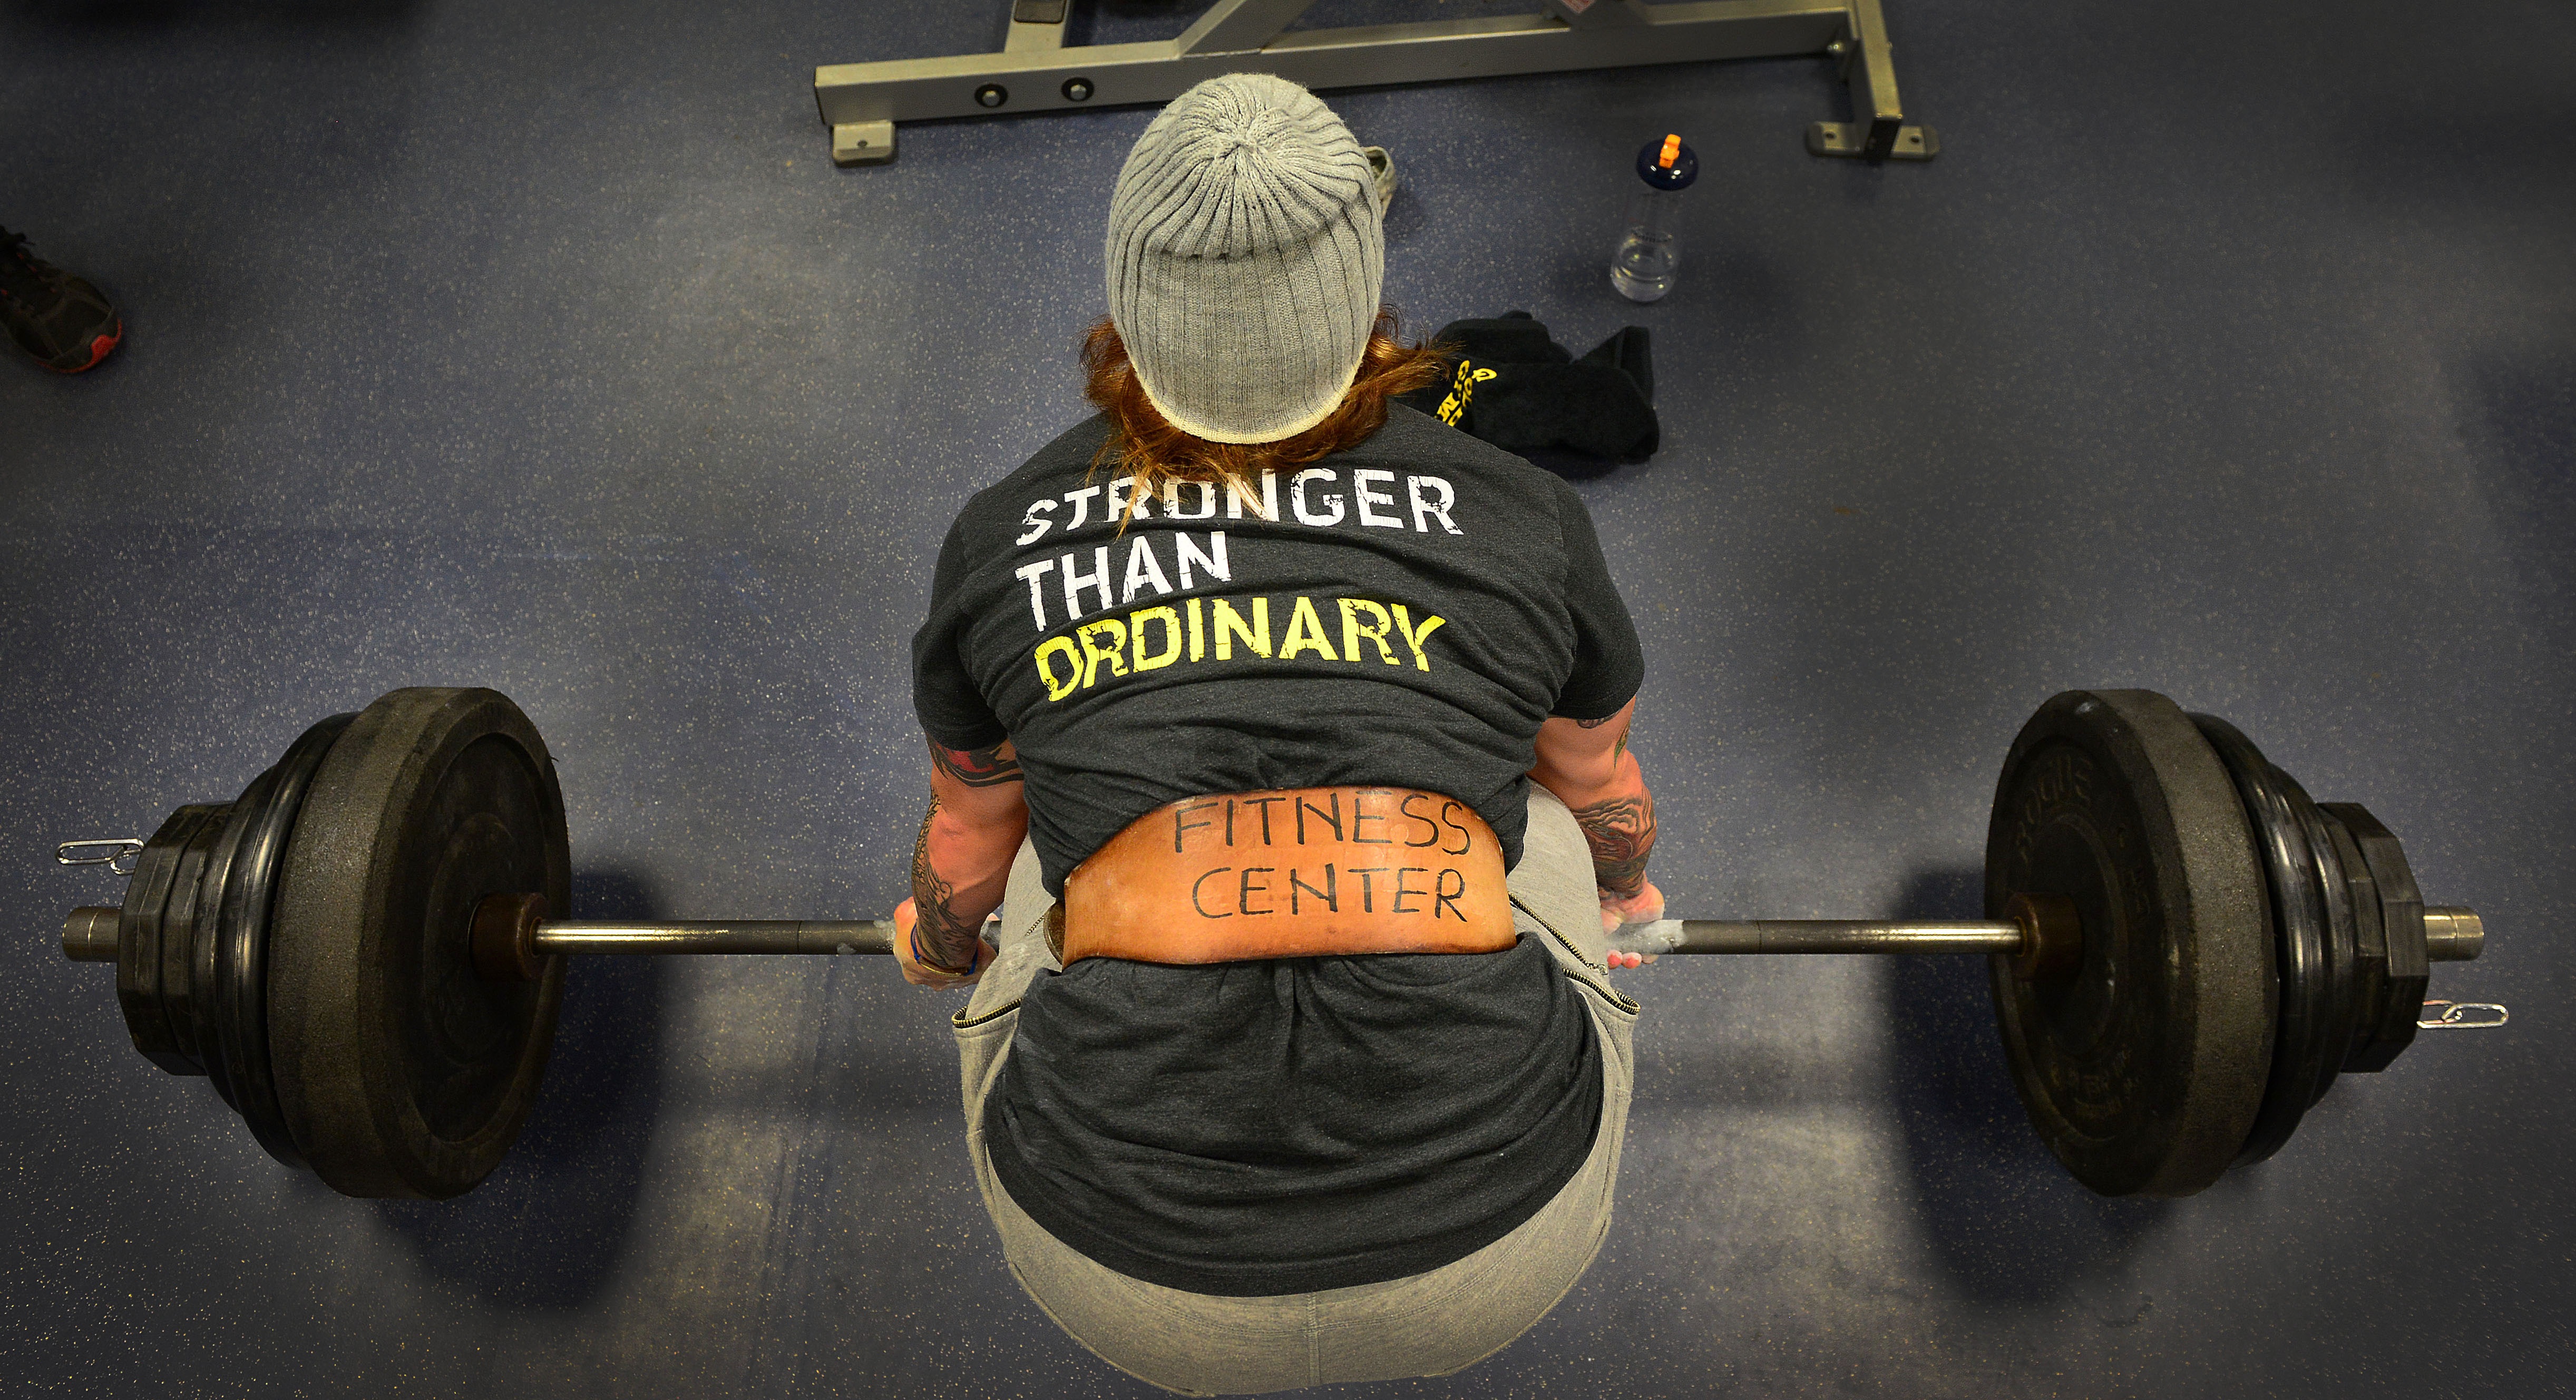
structure, woman, sport, female, young, lifestyle, fitness, gym, muscular, workout, muscle, power, sports, weights, lifting, bodybuilding, strong, stress, athlete, squat, strength training, barbell, weightlifting, crossfit, weight training, sport venue, physical fitness